Narrow-gauge railways in China

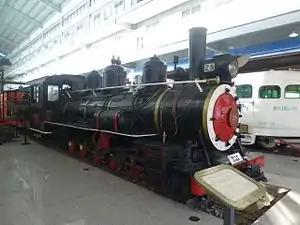
A 600 mm Baldwin Locomotive Works locomotive from the Gebishi Railway

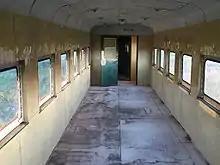
Inside the carriage

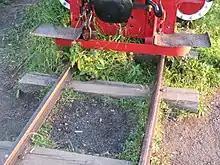
The steam locomotive and the railroad

It ran during the 1950s and 1990s, carried wood, goods and passengers. Its highest speed is 60 km/h.